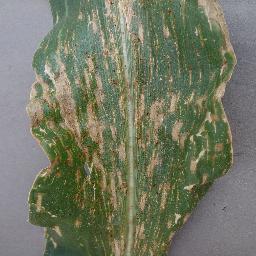
Label: Corn___Cercospora_leaf_spot Gray_leaf_spot